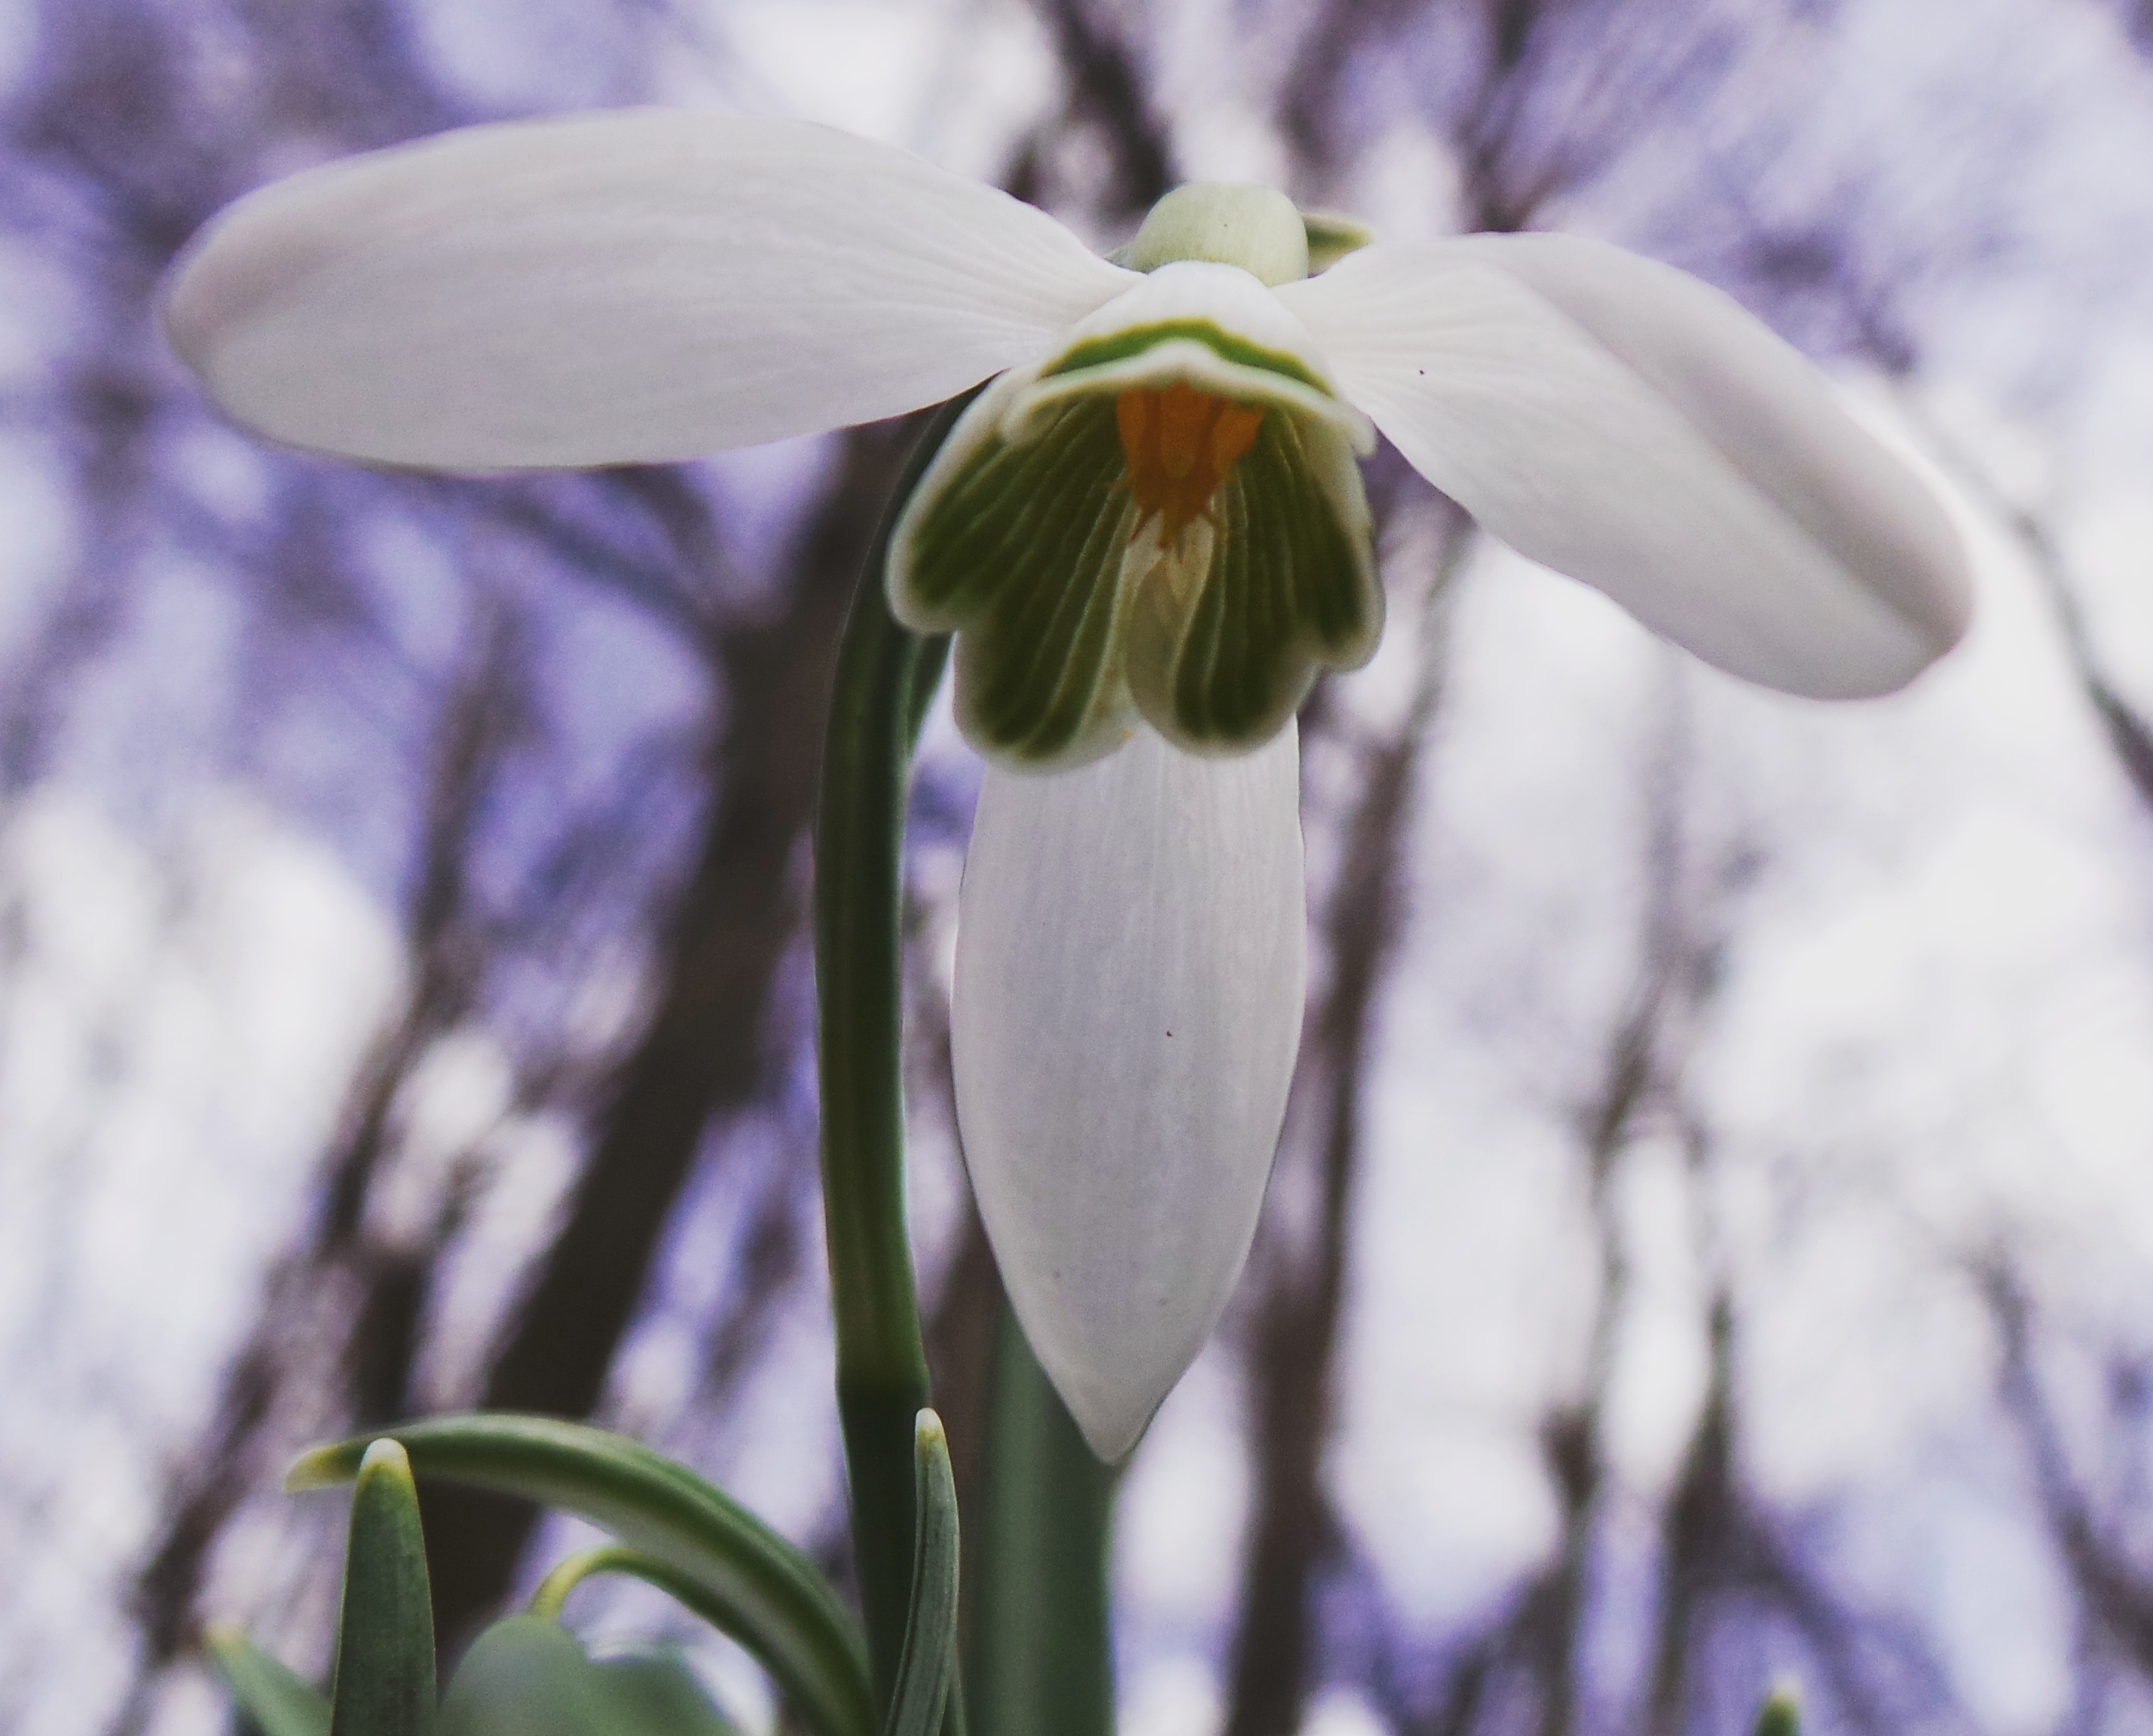
blossom, plant, flower, petal, botany, flora, wildflower, close up, eye, crocus, snowdrop, galanthus, macro photography, flowering plant, plant stem, land plant